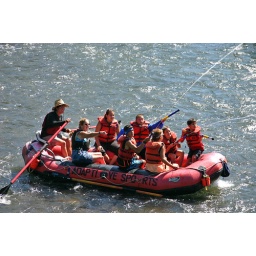
We are on a suspension bridge over the river and are targets for the rafters water guns.